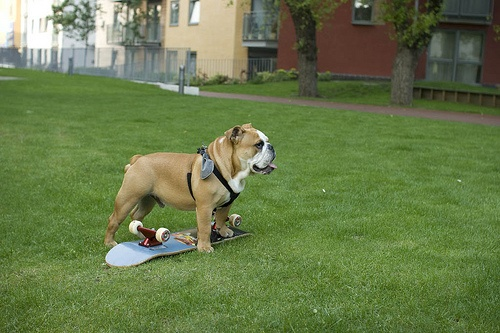
a dog with a skate board in a field
A very cute dog standing on a skate board.
A small brown dog standing on top of a skateboard.
The dog is standing on an upturned skateboard.
A brown dog standing over a skateboard on green grass